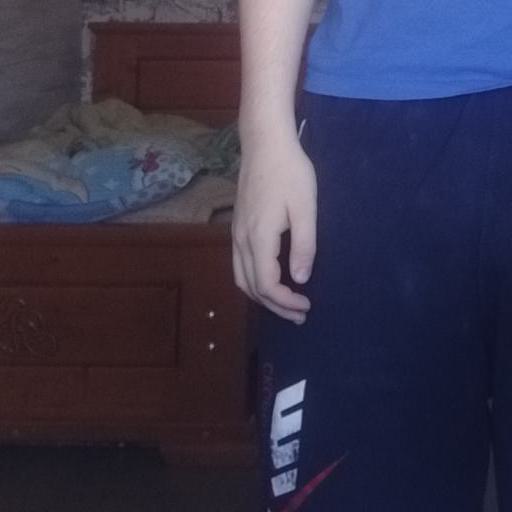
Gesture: no_gesture